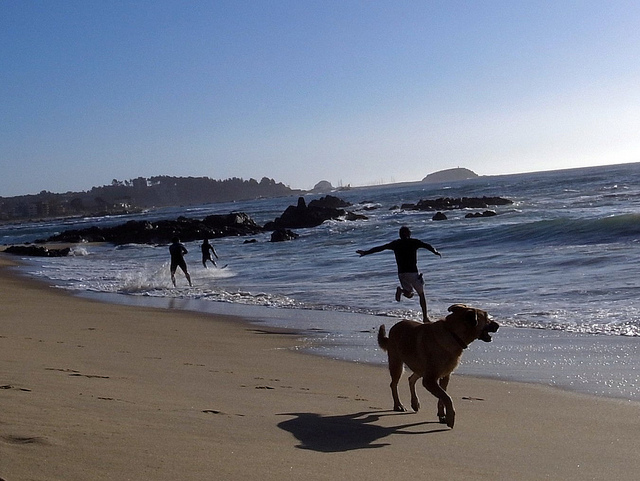
user: Given an image and a question. Answer the question in a short answer. Question: Where does this animal usually live? Short Answer:
assistant: in house